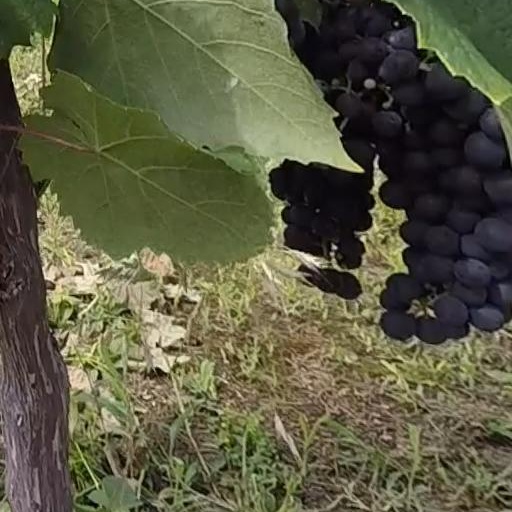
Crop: grape